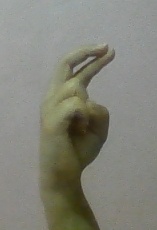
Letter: zay